Agnes Mellers

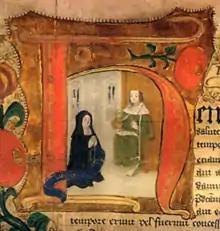
from the school founding document

Agnes Mellers ( – 1513/4) was a benefactor and the co-founder of Nottingham High School.